Fin gras du Mézenc

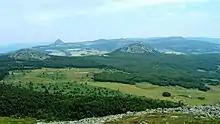
Landscape of the Mézenc massif.

The production of bœufs gras at Easter is a very old tradition in this massif. In 1680, the inventory of a wealthy farmer mentions his recipe for selling bœufs gras at Easter. Moreover, in 1760, the massif's breeders asked the authorities to build roads to enable them to sell their fattened animals at the Fay-sur-Lignon and Saint-Agrève fairs, the main outlets for their production. Manuscripts mention trade relations with the towns of Saint-Étienne, Lyon, Avignon, Marseille, and Montpellier. By 1724, Mézenc farmers were also supplying butchers in Valence, Crest, and Montélimar.